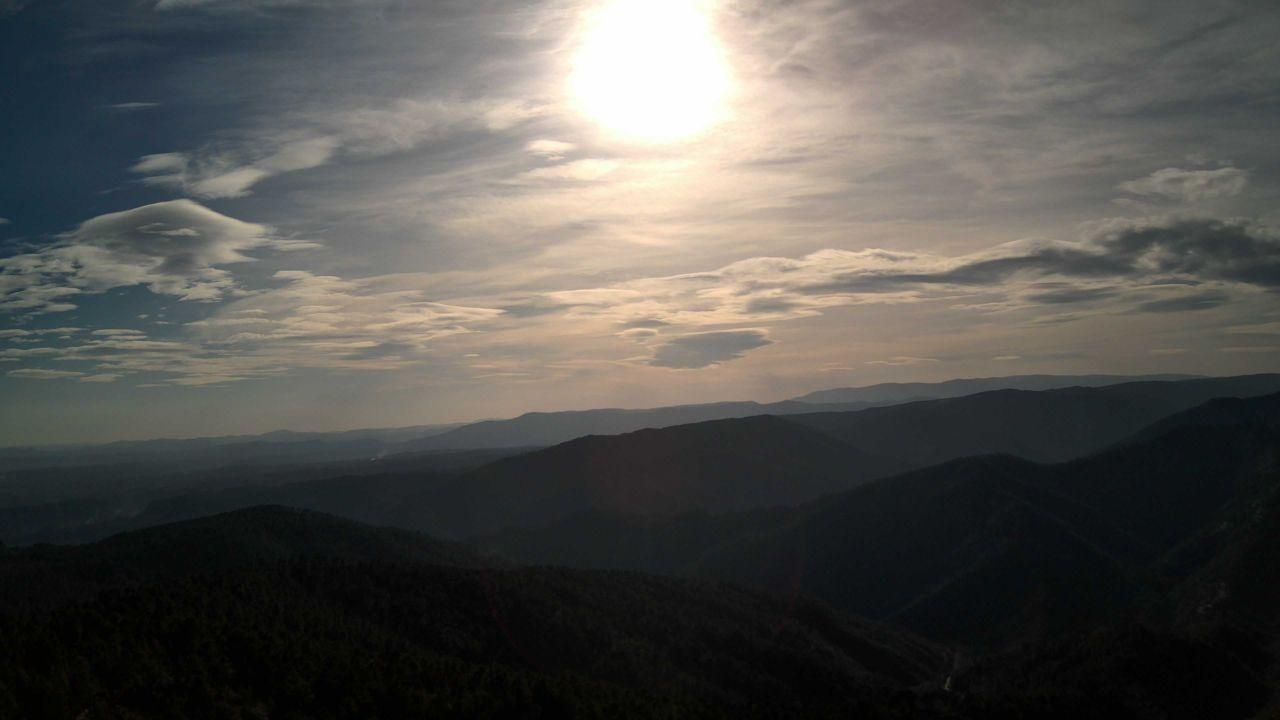
Fire: no
Smoke: yes